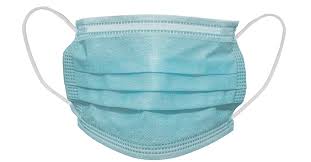
Waste category: trash